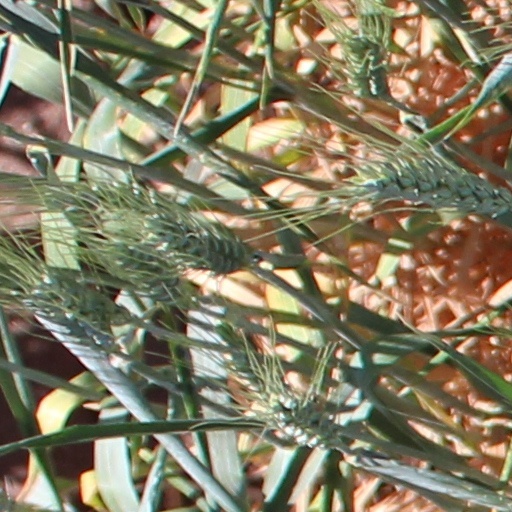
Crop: wheat